Manual of Painting and Calligraphy

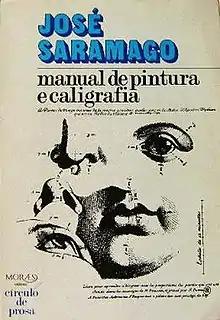
First edition (publ. Moraes Editores)

Manual of Painting and Calligraphy (Portuguese: "Manual de Pintura e Caligrafia") is a novel by Nobel Prize-winning author José Saramago. It was first published in 1977. An English translation by Giovanni Pontiero was published in 1993. The plot of the novel involves H., who paints the industrialist S. and has an affair with his secretary.